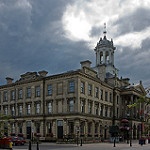
Scene: Outdoor